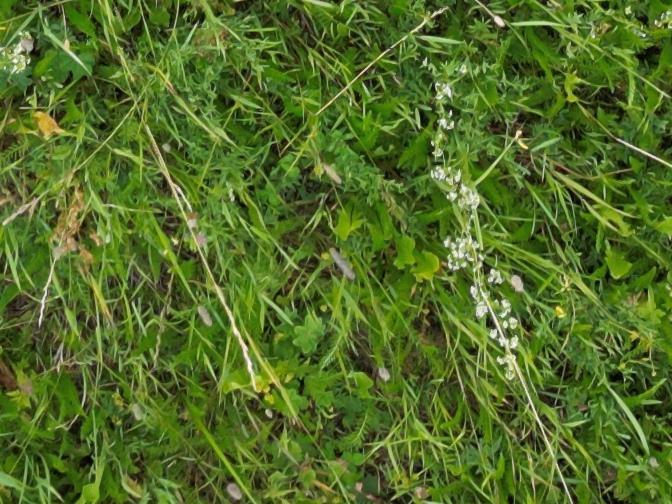
Flowers visible: yarrow flowers, yarrow flowers